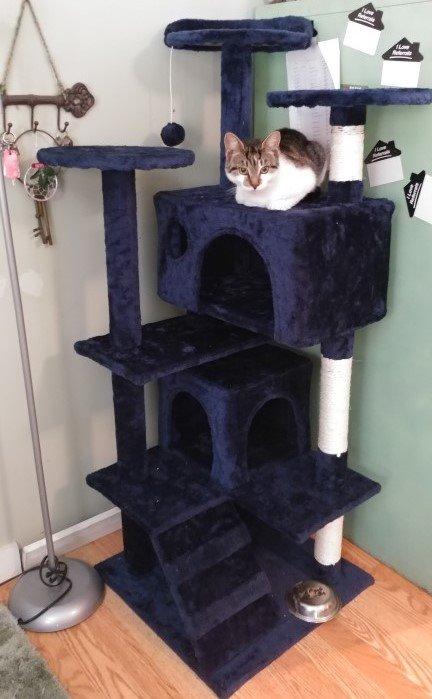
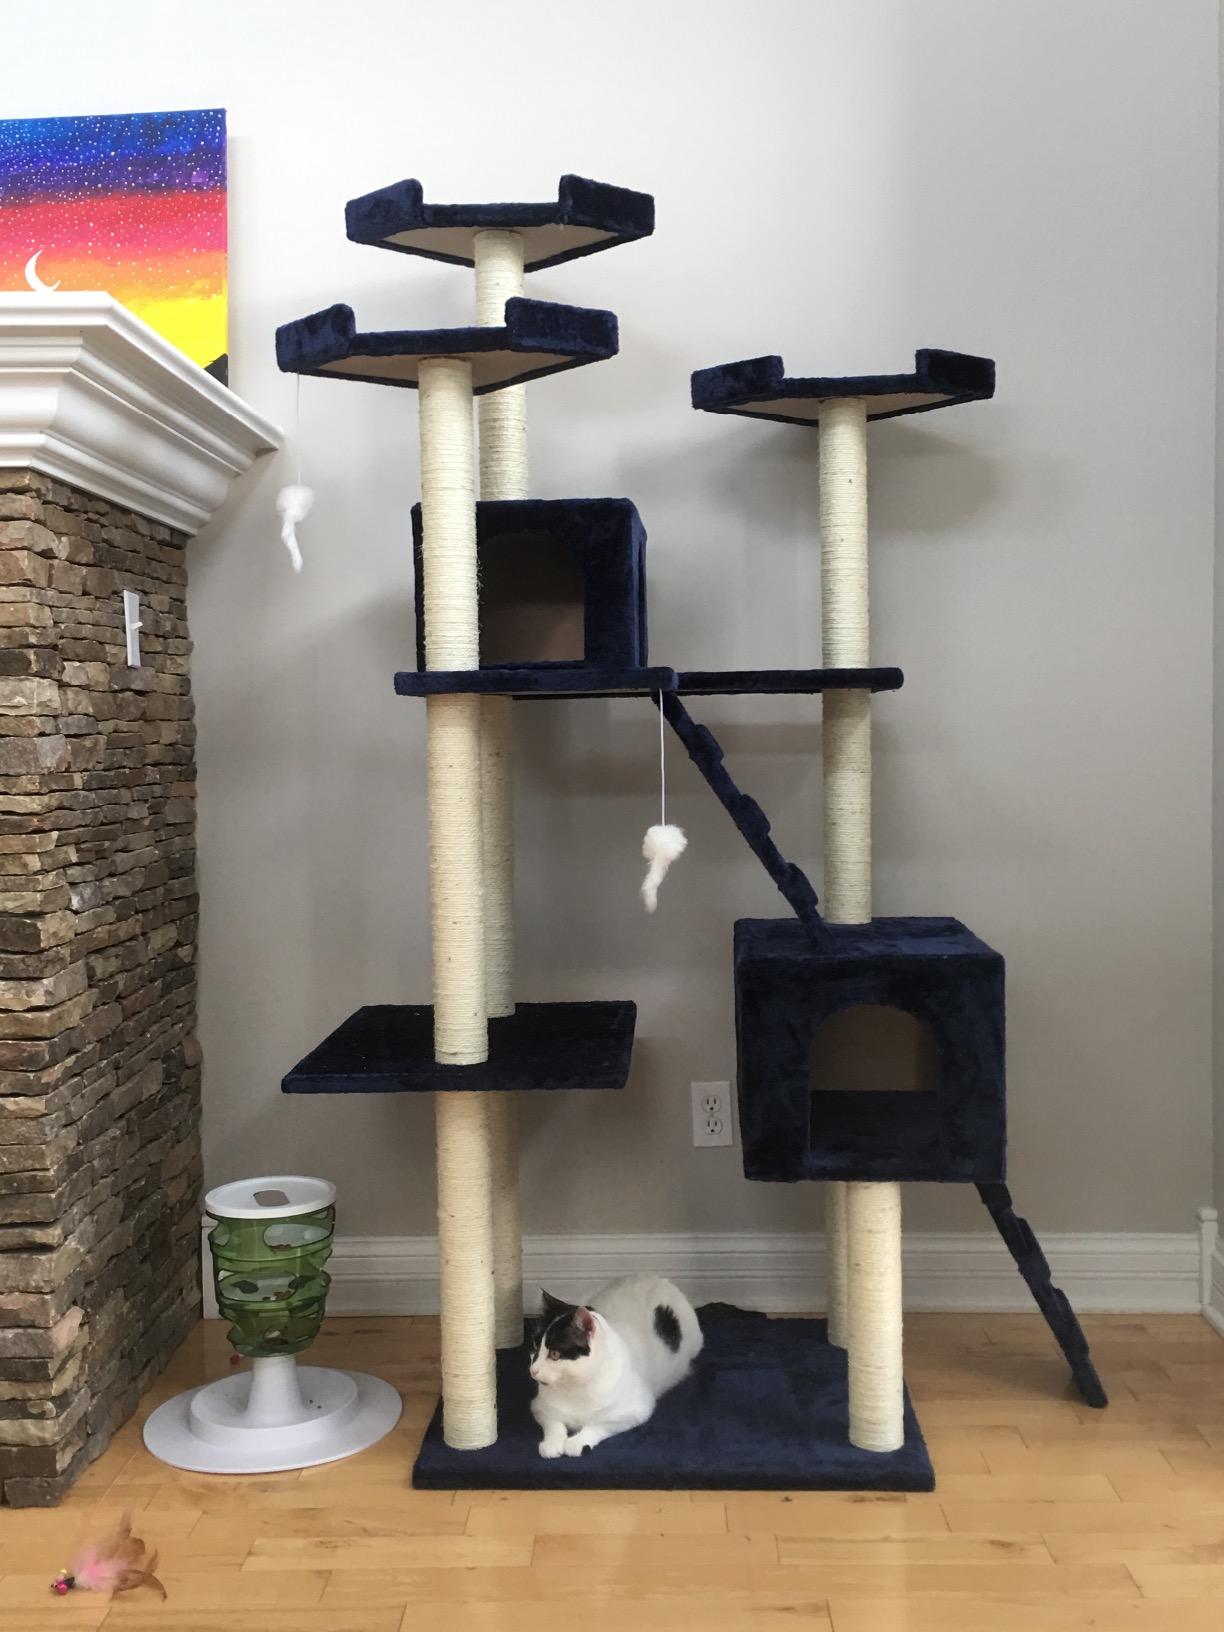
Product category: items_cat tree
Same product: no